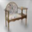
Label: chair